History of the Royal Canadian Navy

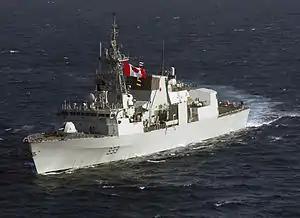
was one of 12 constructed for the service from the late–1980s to 1990s.

Immediately after the end of the Second World War, Canada, like many other countries, dramatically reduced its military expenditures. For the RCN, this meant large cuts to its personnel strength and number of commissioned ships. The emergence of the Cold War and the formation of the North Atlantic Treaty Organization (NATO), followed by the outbreak of the Korean War, prompted the Canadian government to dramatically increase its military spending. For the RCN, this resulted in increased numbers of personnel, the recommissioning and modification of some Second World War ships held in reserve, the design and construction of new classes of ships, and the upgrading of its recently created aviation capabilities. RCN destroyers formed part of Canada's initial response to the United Nations' call for assistance during the Korean War, and were sent to Korean waters to join other UN naval forces. The Canadian ships' duties included "exciting but dangerous" shore bombardments and the destruction of North Korean trains and railway lines. Initially dispatched in 1950, Canadian destroyers maintained a presence off the Korean peninsula until 1955.